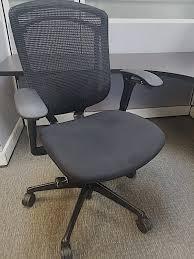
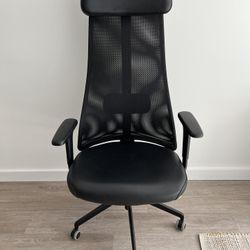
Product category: items_chair
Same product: no